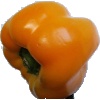
Label: yellow_pepper